25 de Abril Bridge

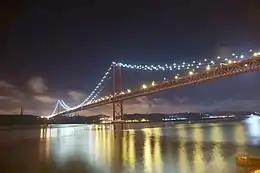
The 25 de Abril Bridge at night.

When opened, people had to park their car and walk to buy a toll ticket costing 20 escudos. On 14 June 1994, the government, which ran the bridge at the time, raised the toll by 50%, from 100 to 150 escudos, to prepare to give the bridge into private concession for 40 years from 1 January 1996. The concessionaire was Lusoponte, a private consortium formed to build the Vasco da Gama Bridge at no cost to the public finances in exchange for tolls from both bridges. As a result, a popular uprising led to road blockades of the bridge and consequent police charges, an event which made the right-wing Government highly unpopular and which many believe led to a centre-left win in the 1995 general elections. The toll is set at €2.10 for passenger cars, northbound (into Lisbon). There is no toll southbound, and until 2010, no tolls were collected during the month of August. From 2011 on, the Portuguese Government abolished that exception, in order to help the efforts to reduce the budget deficit.